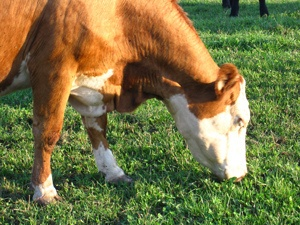
The cow is enjoying grazing in the green pasture.
a large brown and white cow eating some grass
A white and brown cow eating grass in a field.
This is a brown and white cow grazing on grass.
a very large cow eating some green grass